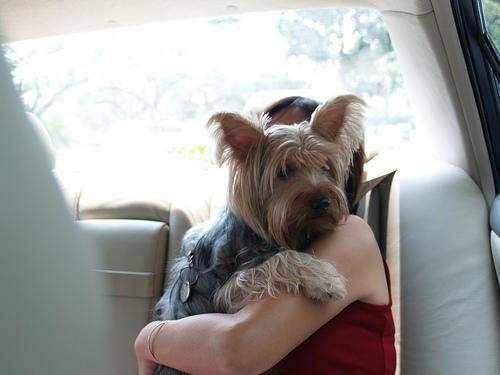
silky_terrier